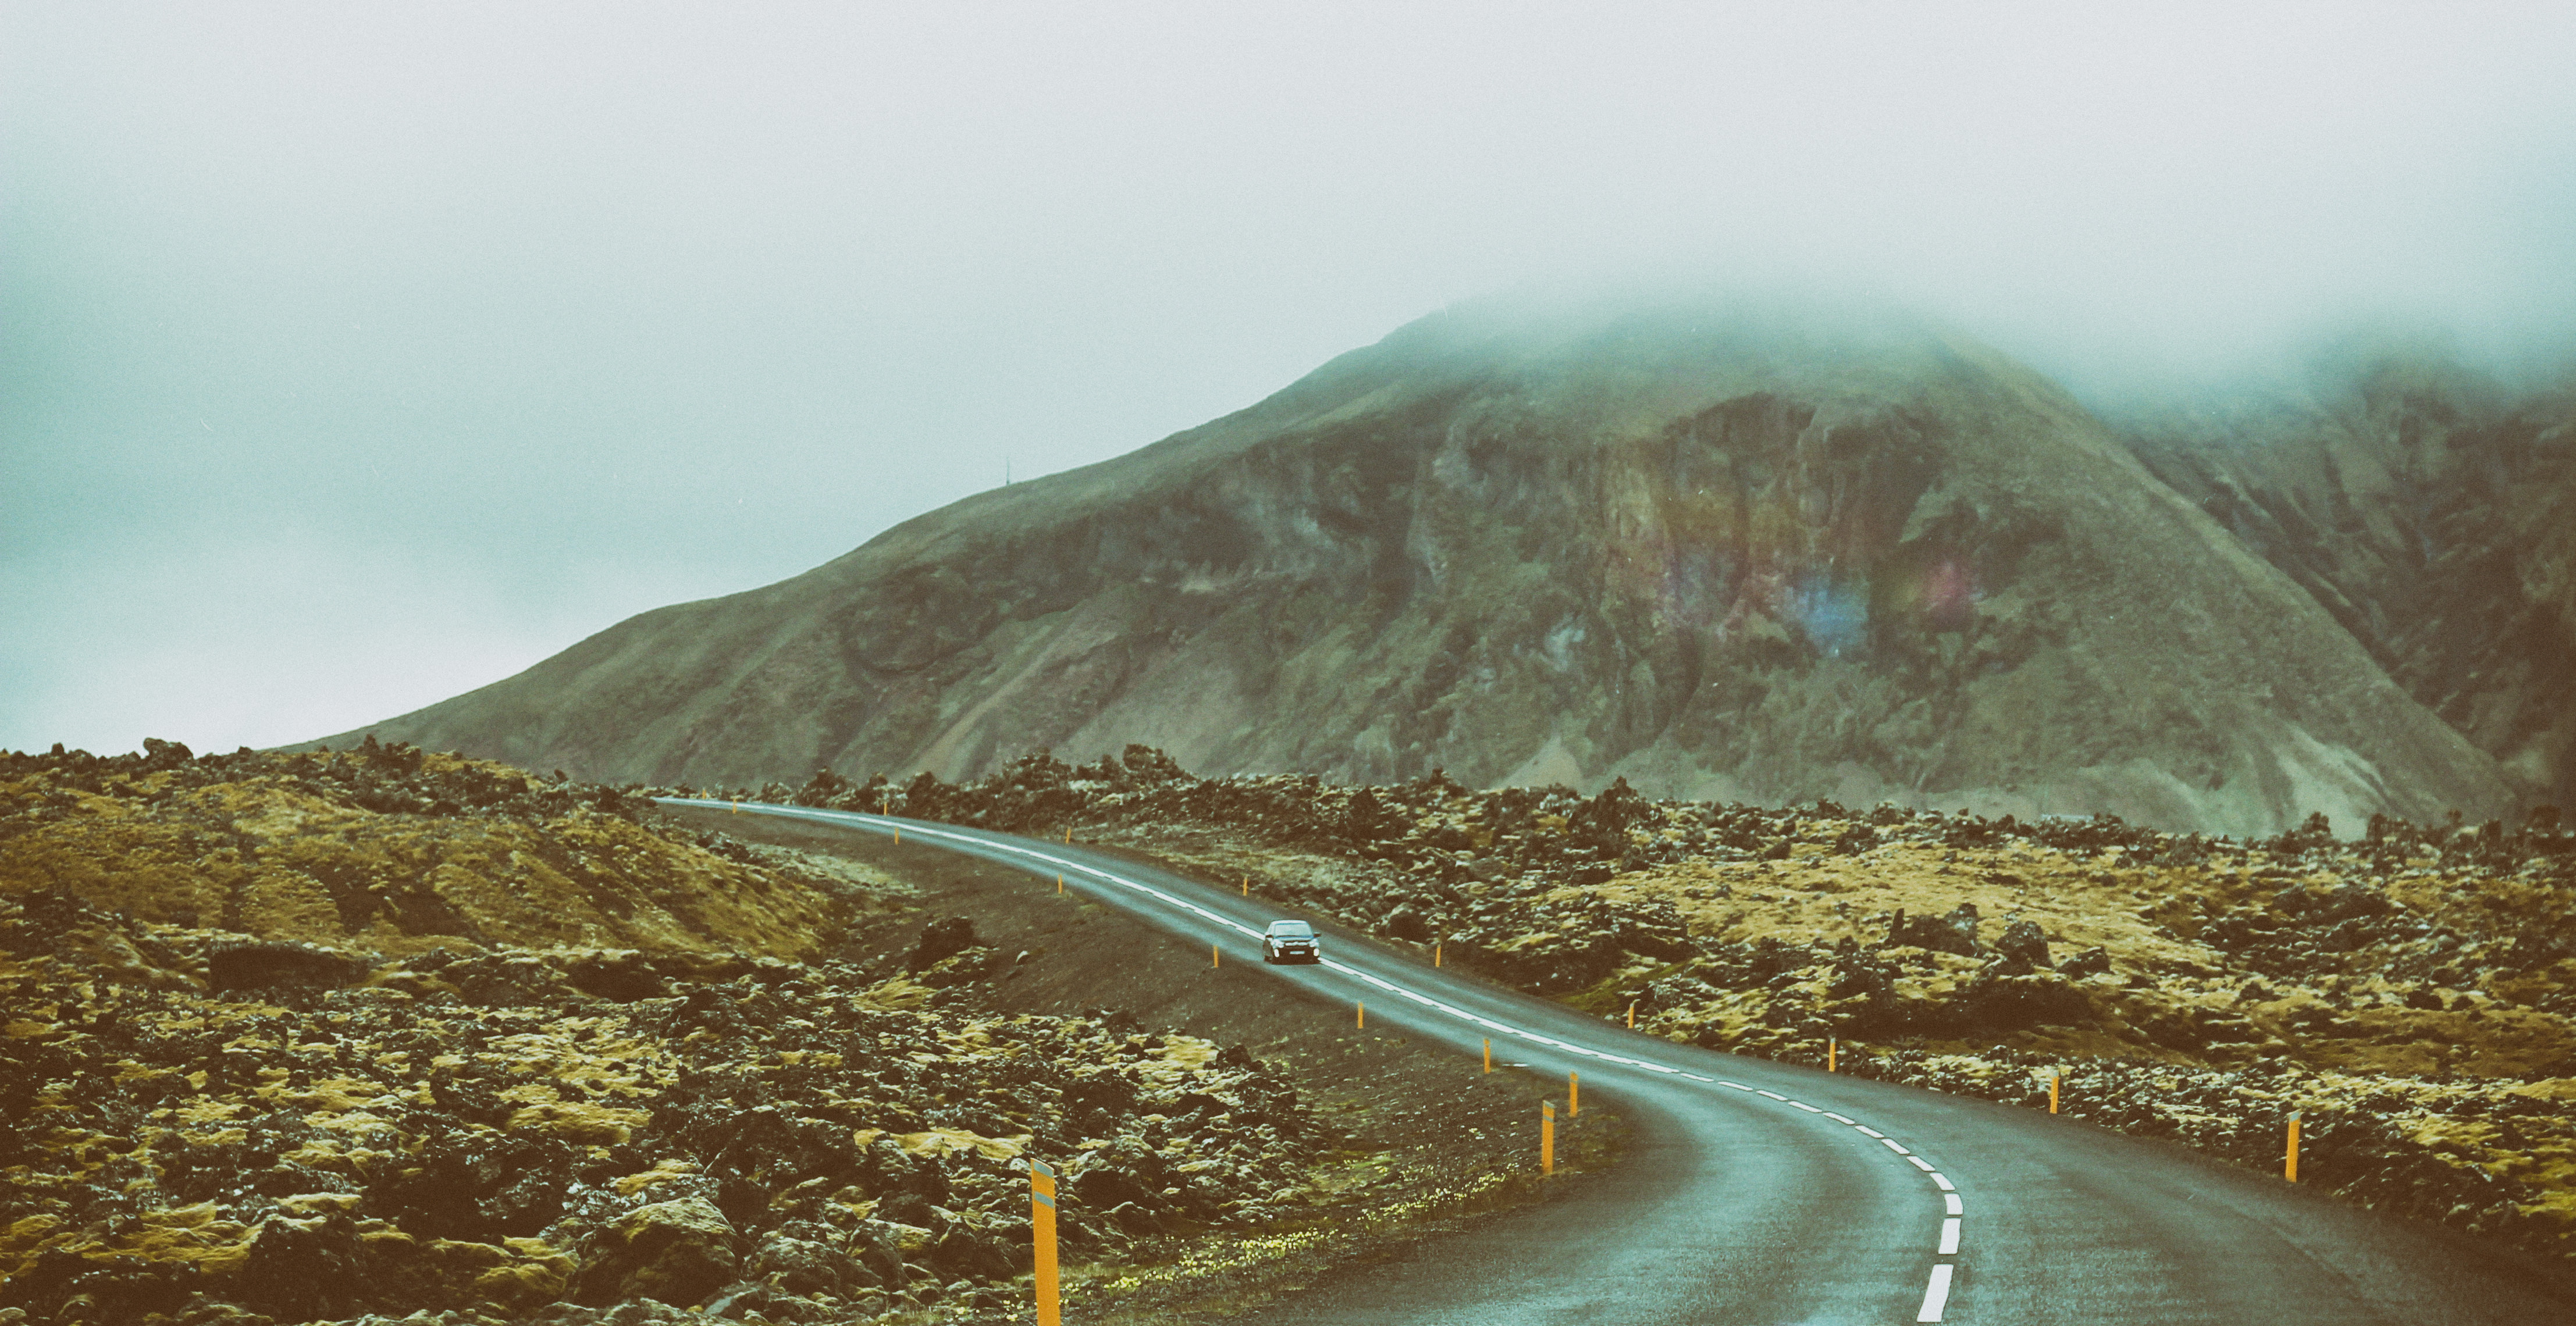
landscape, nature, mountain, fog, road, mist, field, sunlight, morning, hill, highway, valley, mountain range, travel, dirt road, soil, ridge, road trip, outdoors, infrastructure, plateau, rural area, mountain pass, geographical feature, atmospheric phenomenon, mountainous landforms